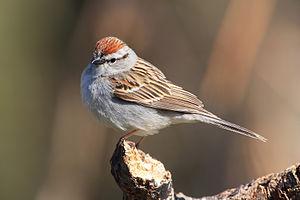
Un Bruant familier vers les mangeoire de derrière l'office du tourisme. Parc provincial Rondeau, Ontario, Canada.